Tokyu 9000 series

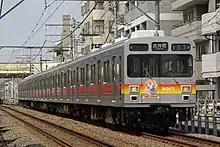
5-car set 9007 with Oimachi Line-colored front-end band, March 2008

Set 9007 was the only 9000 series trainset on the Oimachi Line until July 2009, when eight-car set 9002 was transferred from Motosumiyoshi depot to Nagatsuta depot for use on the line. It was shortened to a five-car formation, and its solid-red front-end bands were replaced with ones with a red-to-orange gradient. The rest of the fleet was transferred and modified as such from then, with the last of these sets—9001, 9005, and 9010—being withdrawn from Toyoko Line operations between 14 and 15 March 2013. They were transferred to Nagatsuta shortly thereafter.